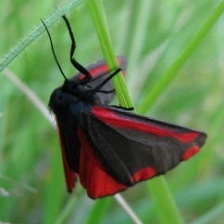
Species: CINNABAR MOTH